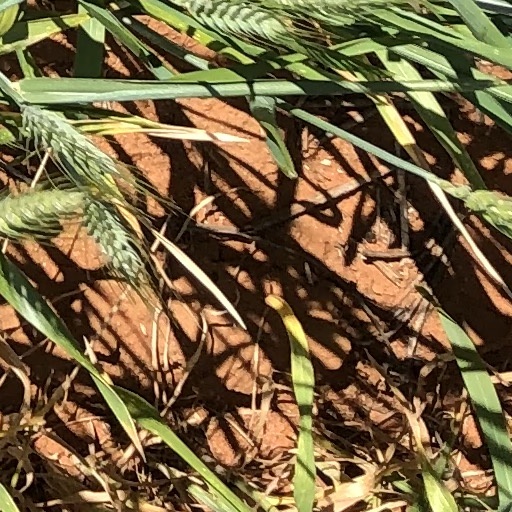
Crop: wheat